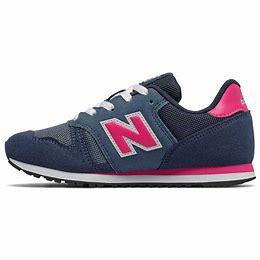
Brand: New
Model: Balance New Balance 373